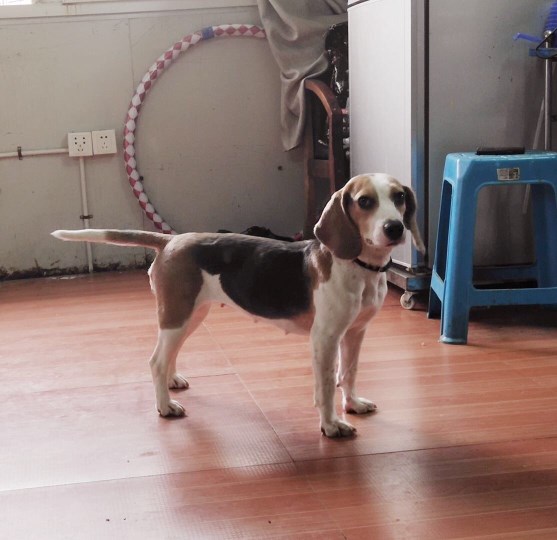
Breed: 276-n000113-beagle